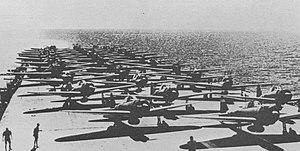
Le raid sur Ceylan est une opération aéronavale japonaise du théâtre asiatique s'étant déroulé du 5 au 9 avril 1942 sur les bases britanniques de Colombo et de Trinquemalay. La victoire japonaise est totale et contraint les forces alliées à se retirer de l'océan Indien.